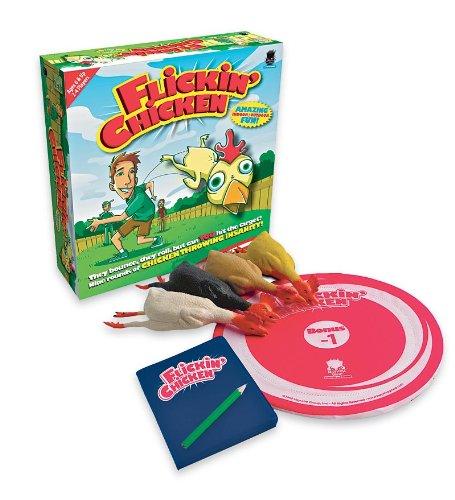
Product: Haywire Group Flickin' Chicken
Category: Toys & Games | Games & Accessories | Board Games
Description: Includes four rubber chickens, a target disc and score pad.
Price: $15.51